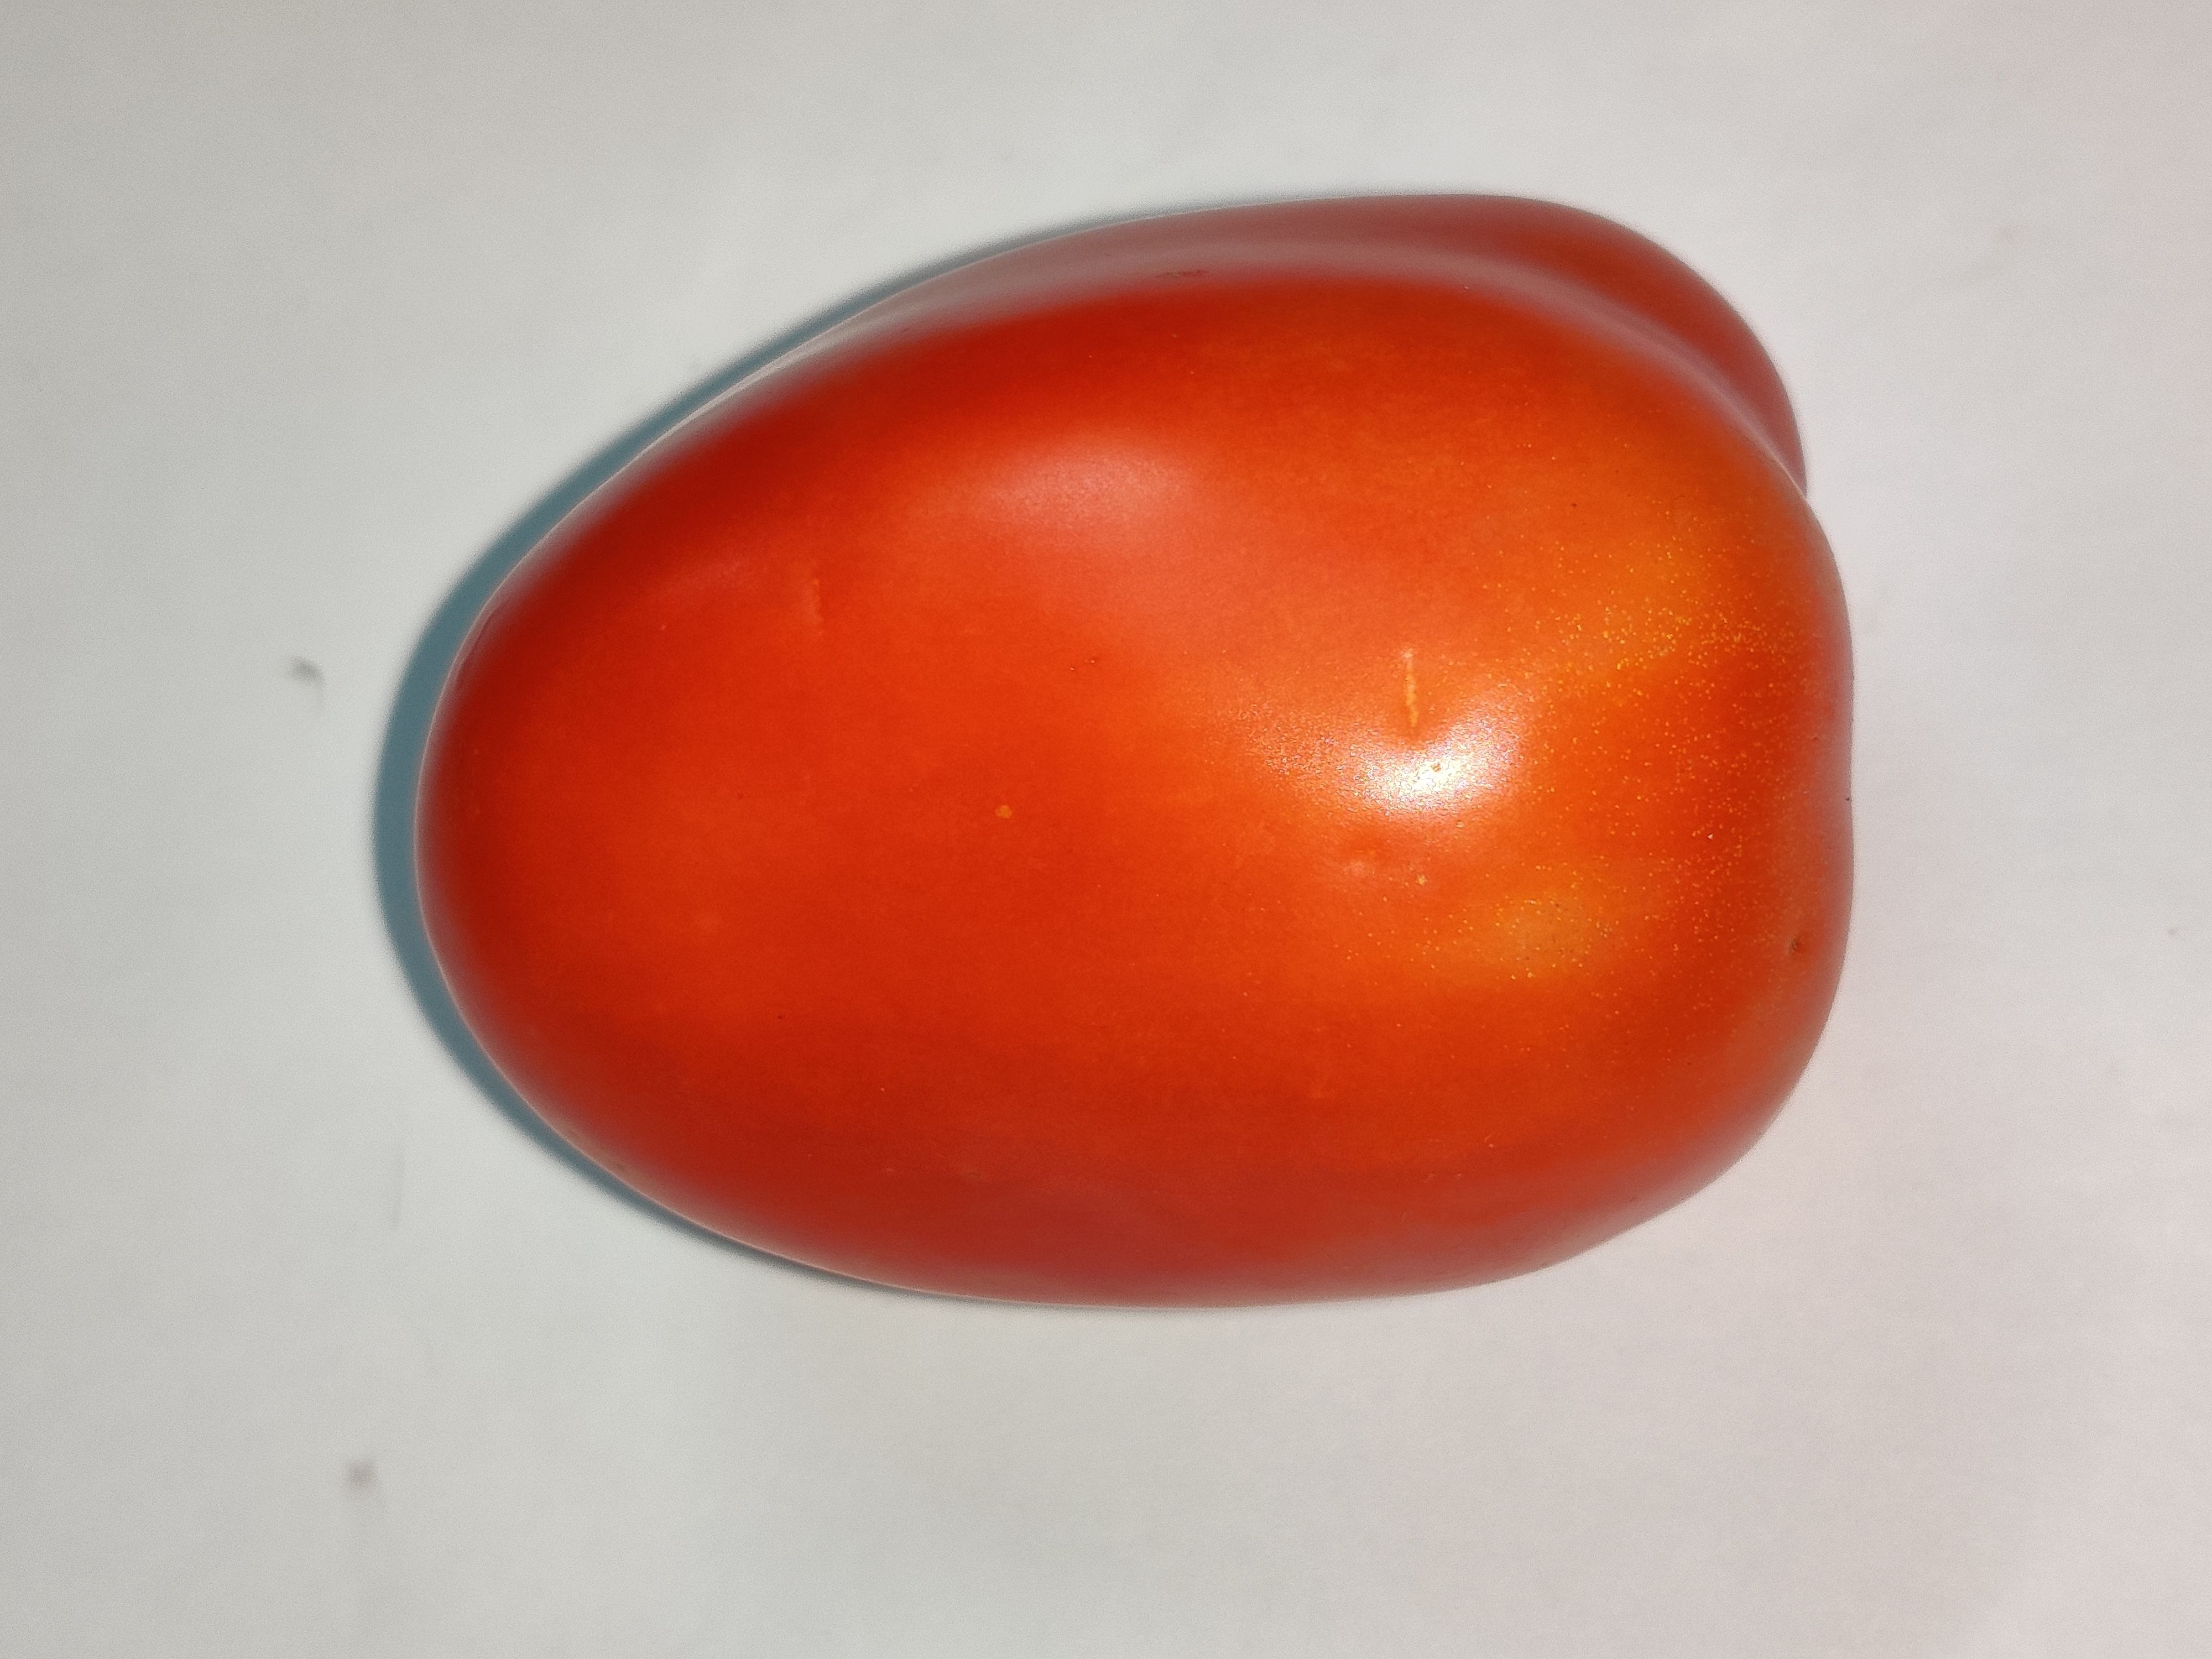
Fruit: tomatoes
Grade: 1st-grade